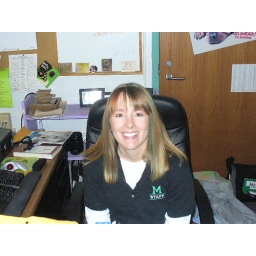
Teachers paint their hair green and orange in honor of leukemia and lymphoma patients at their school.